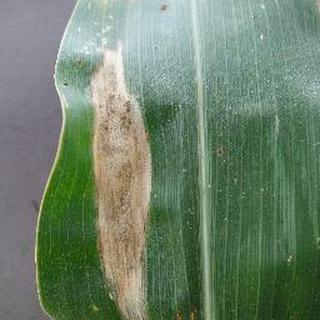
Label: corn_northern_leaf_blight